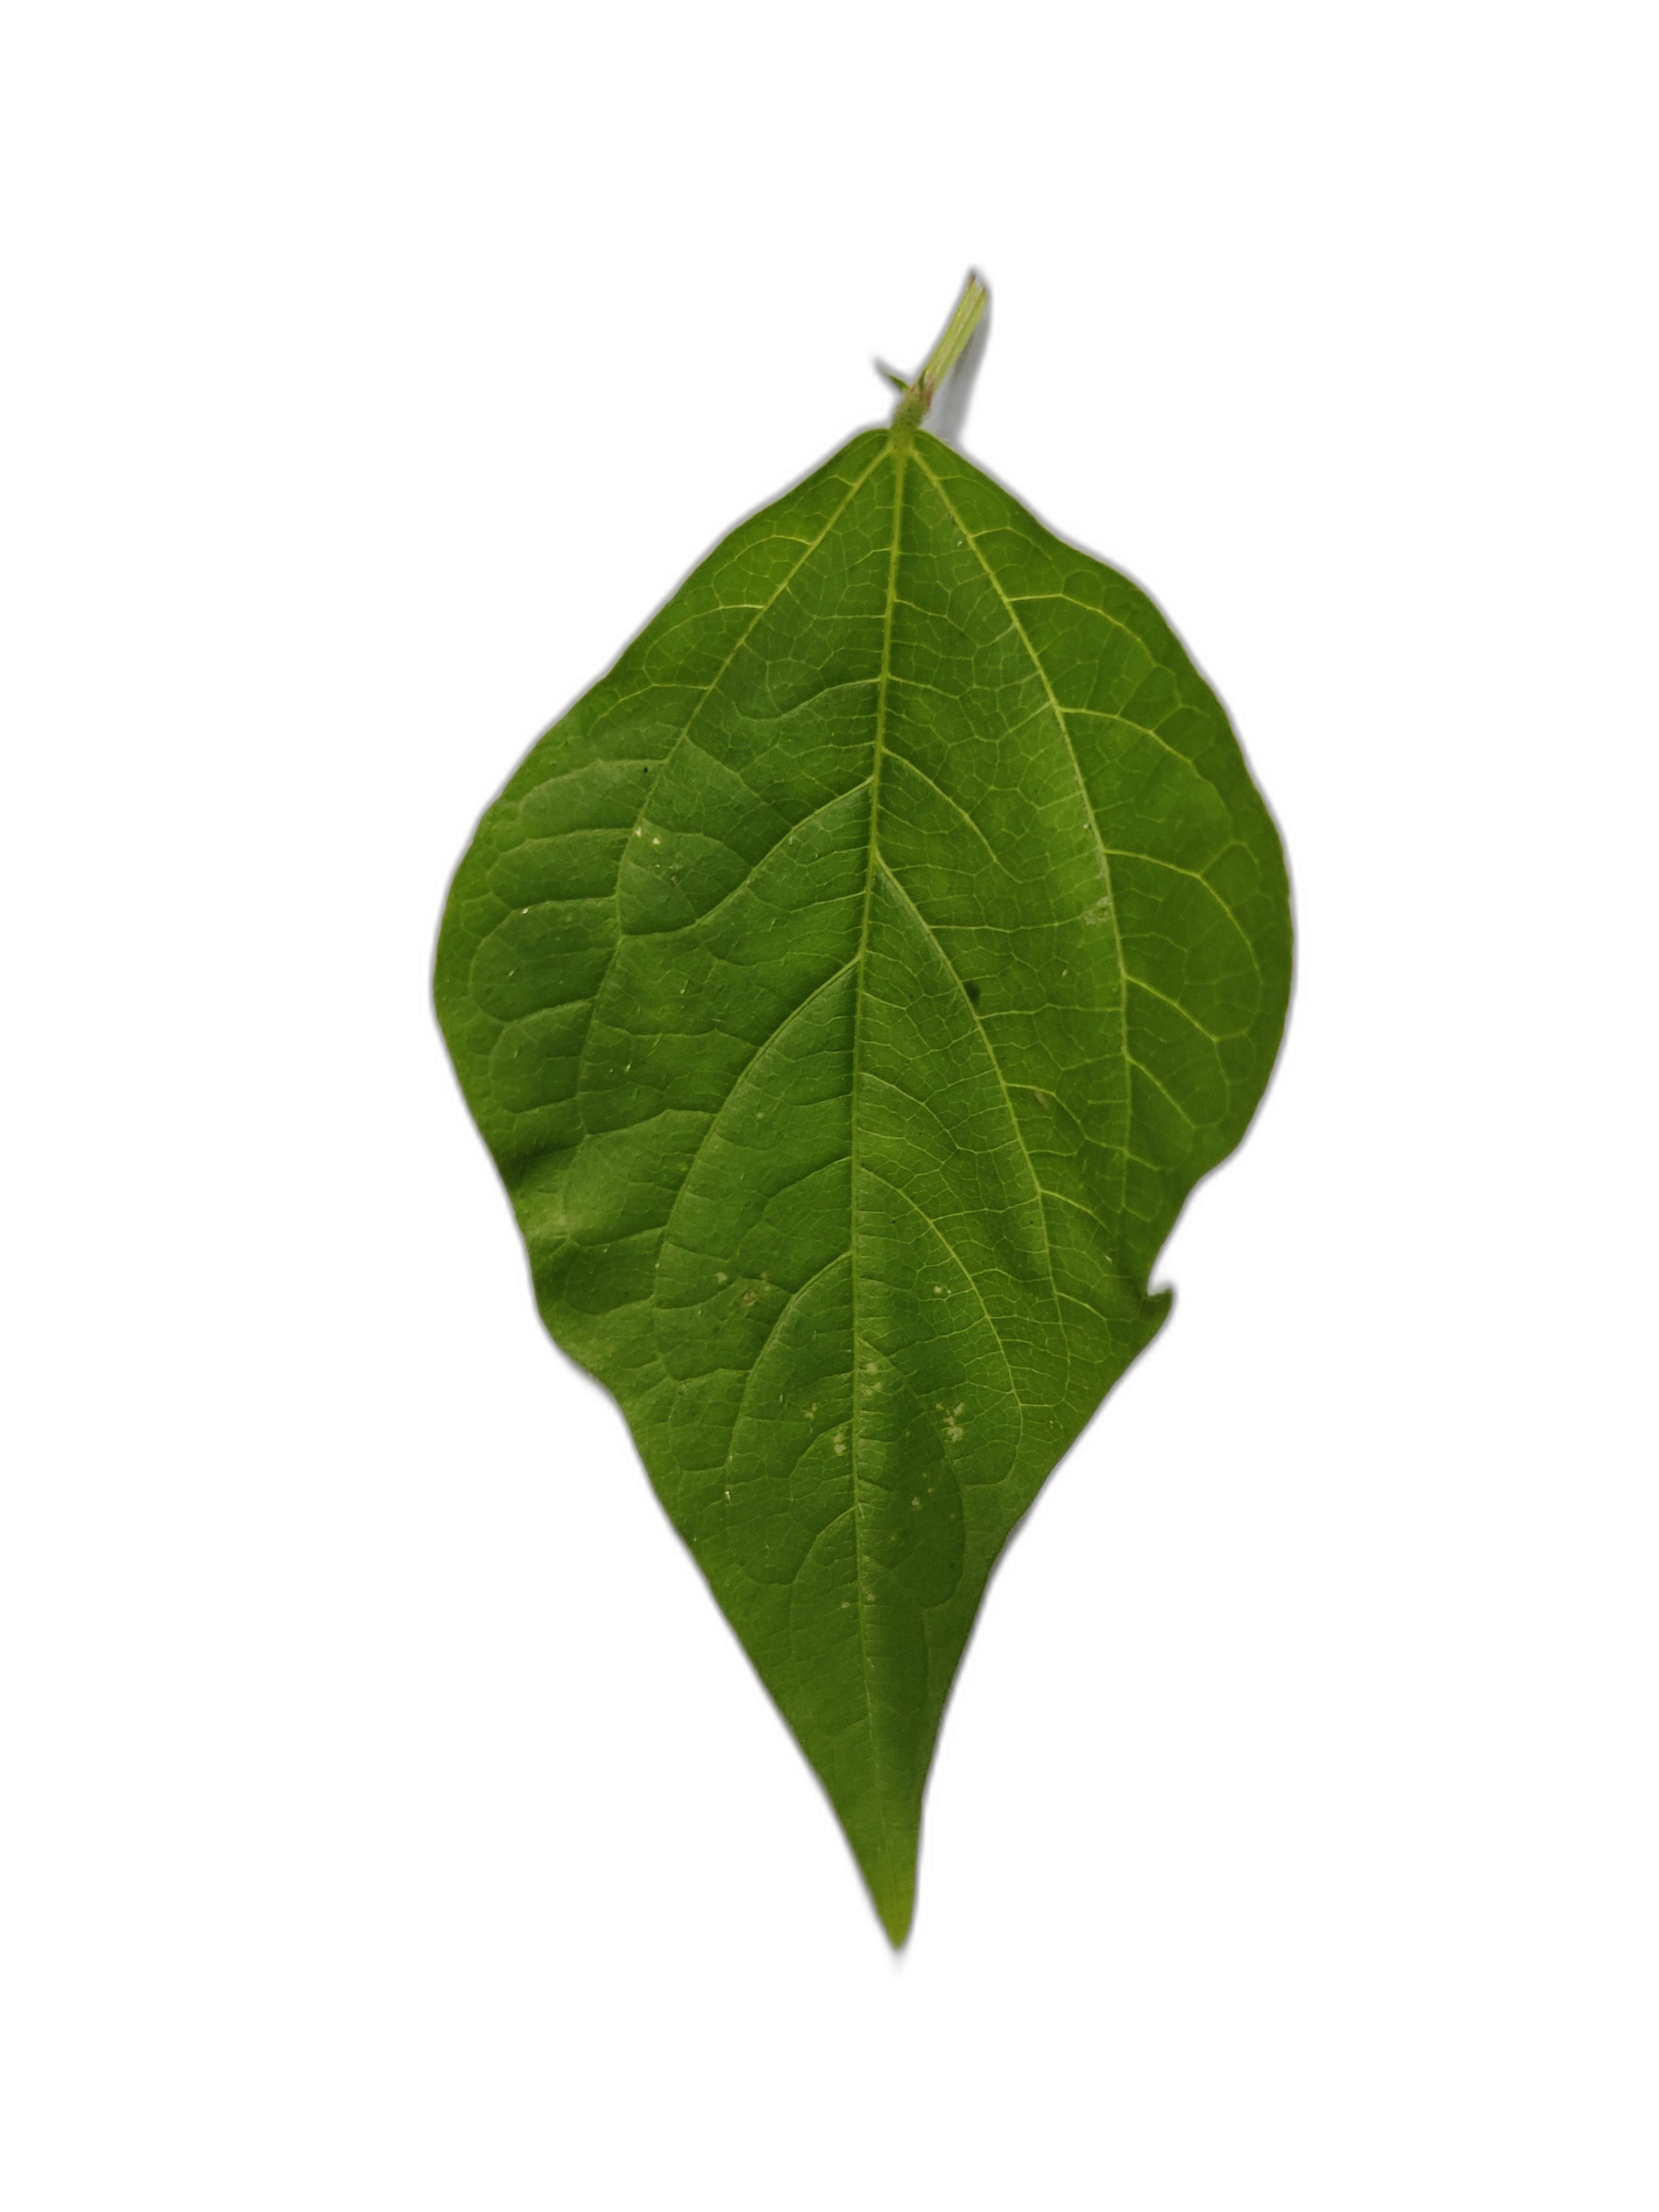
Label: Healthy